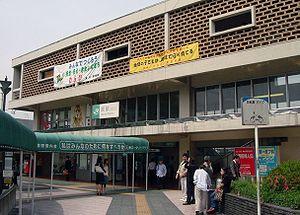
La gare de Warabi est une gare ferroviaire japonaise située à Warabi dans la préfecture de Saitama. Elle est gérée par la East Japan Railway Company.